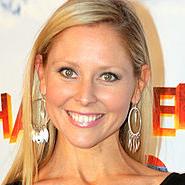
Age: 30